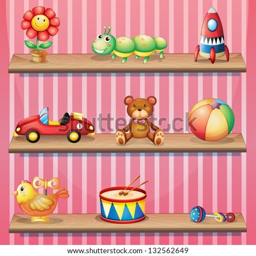
illustration of the wooden shelves with toys